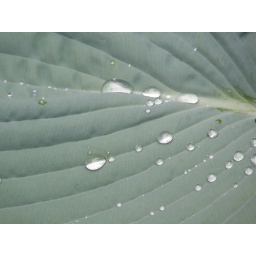
Reflections of a cloudy sky in water droplets.